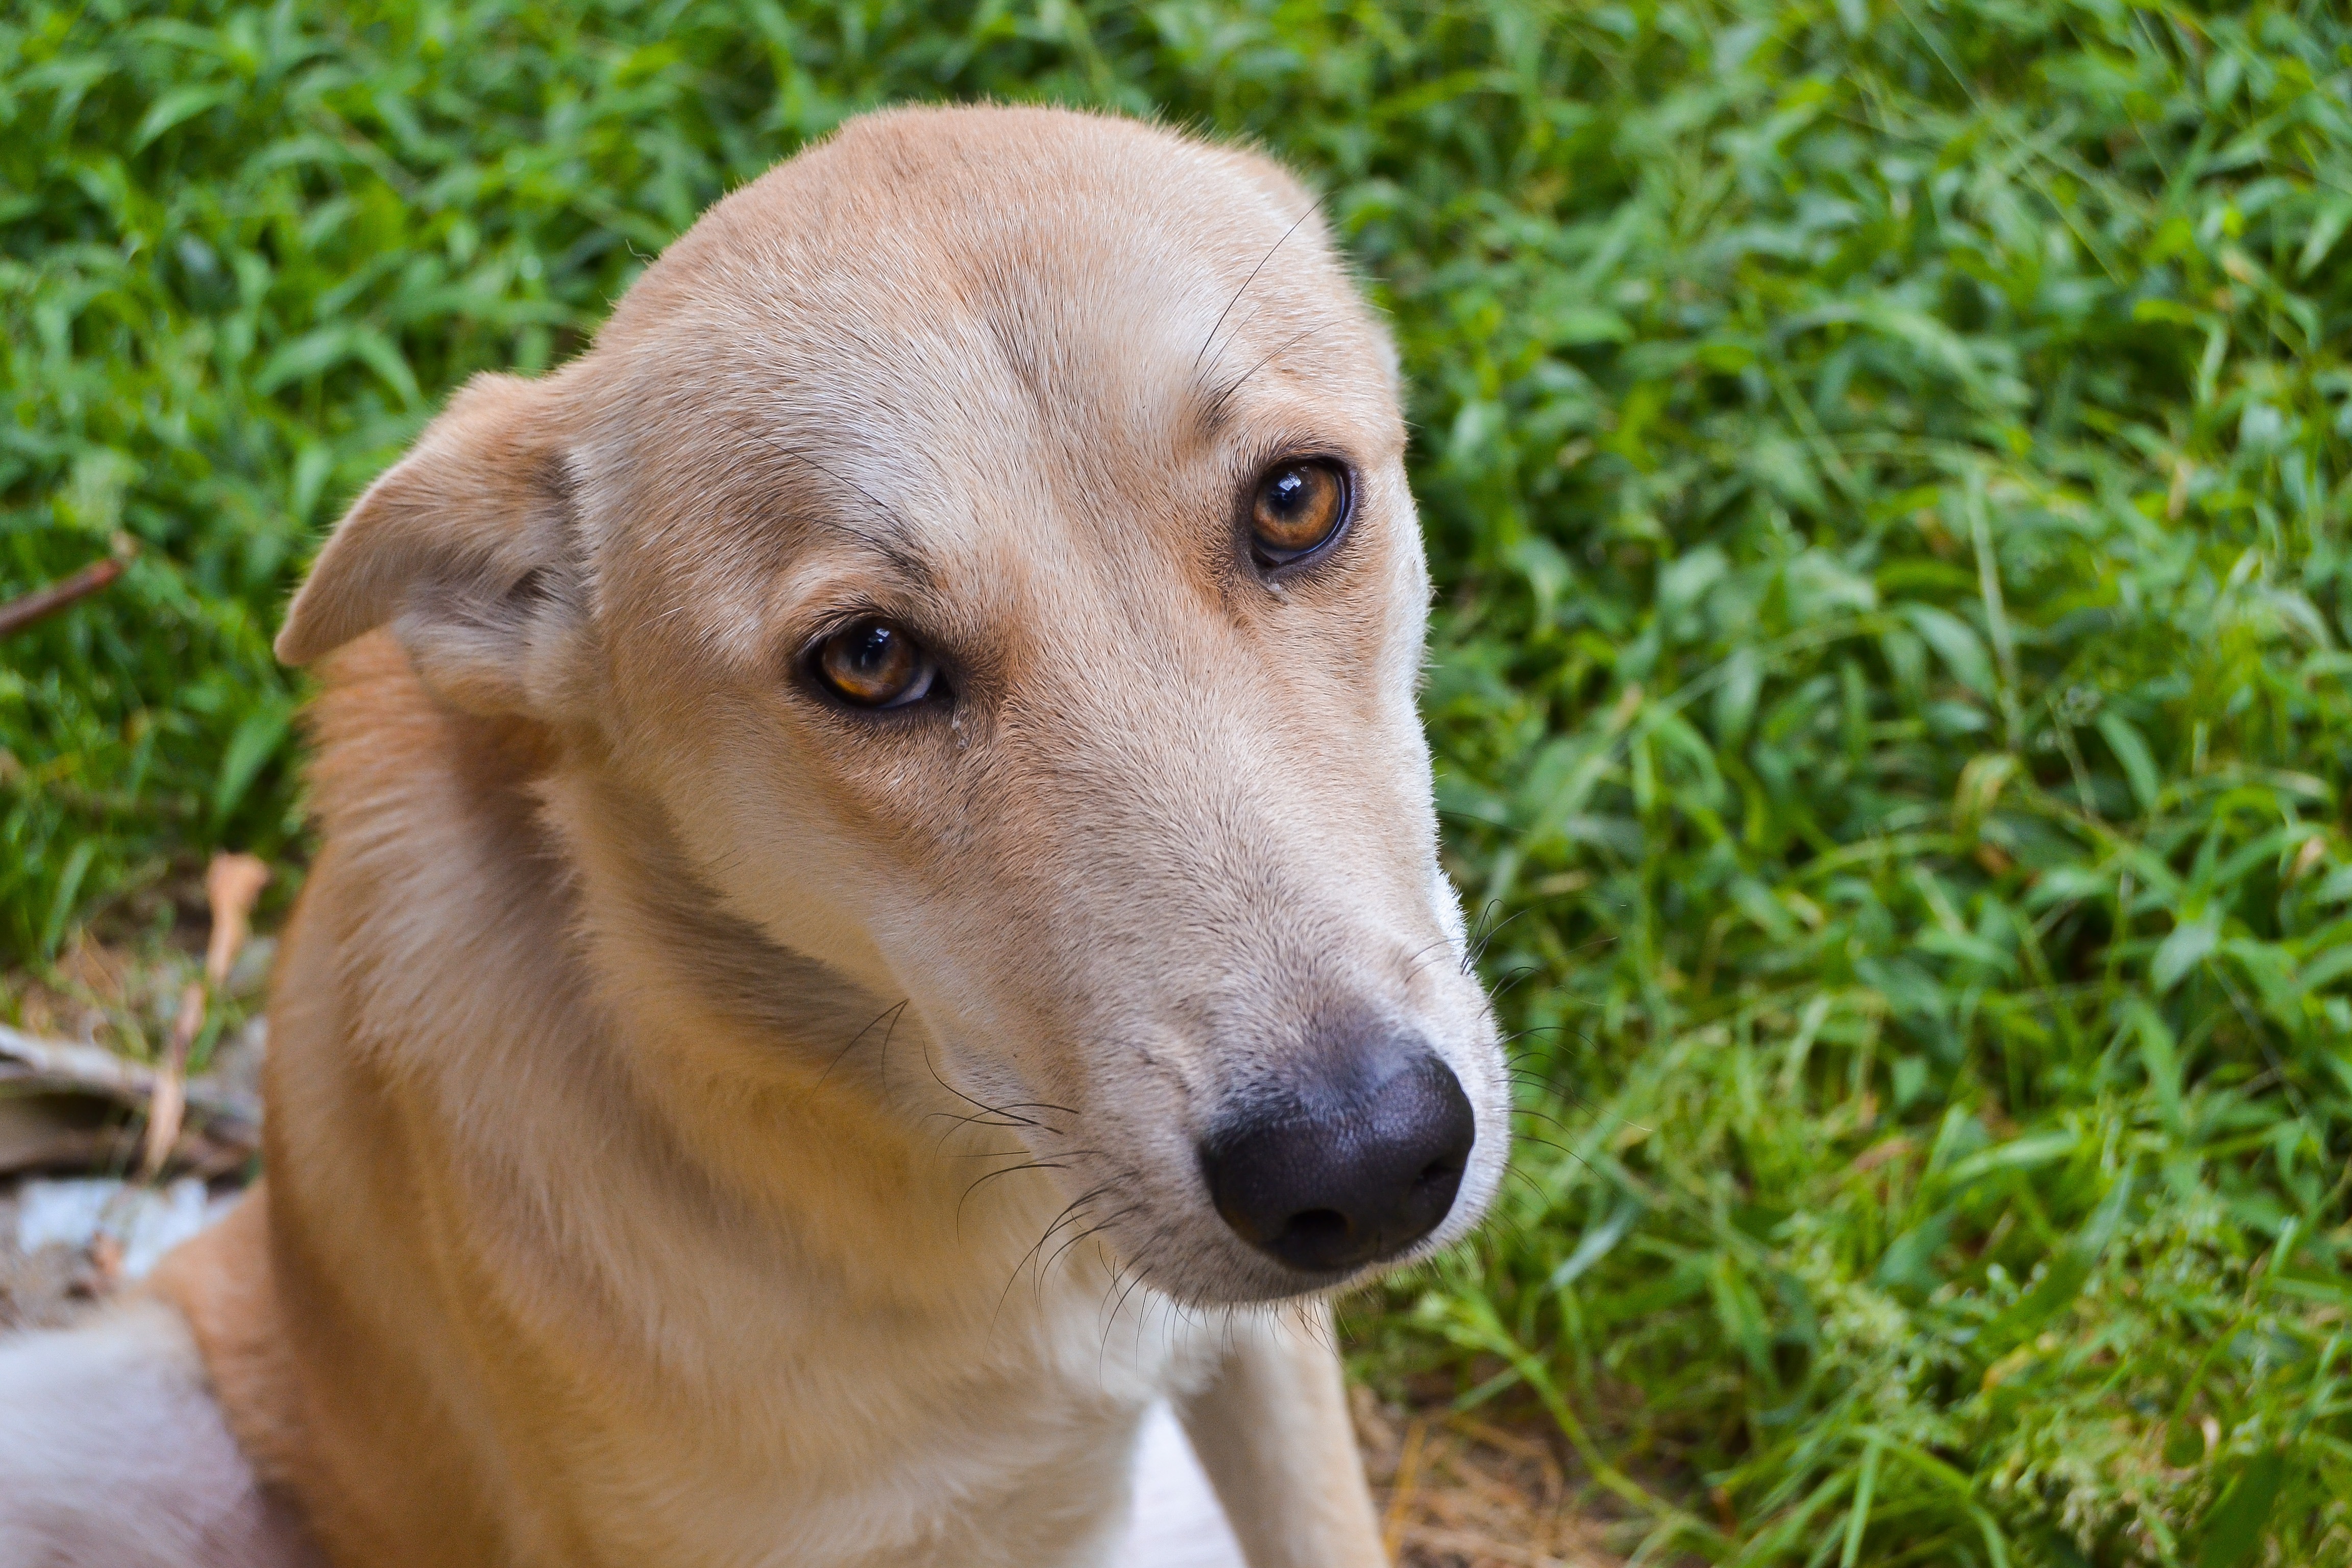
puppy, dog, pet, portrait, mammal, fauna, friend, hound, look, vertebrate, hope, dog breed, bitch, tenderness, saluki, street dog, dog like mammal, animal sports